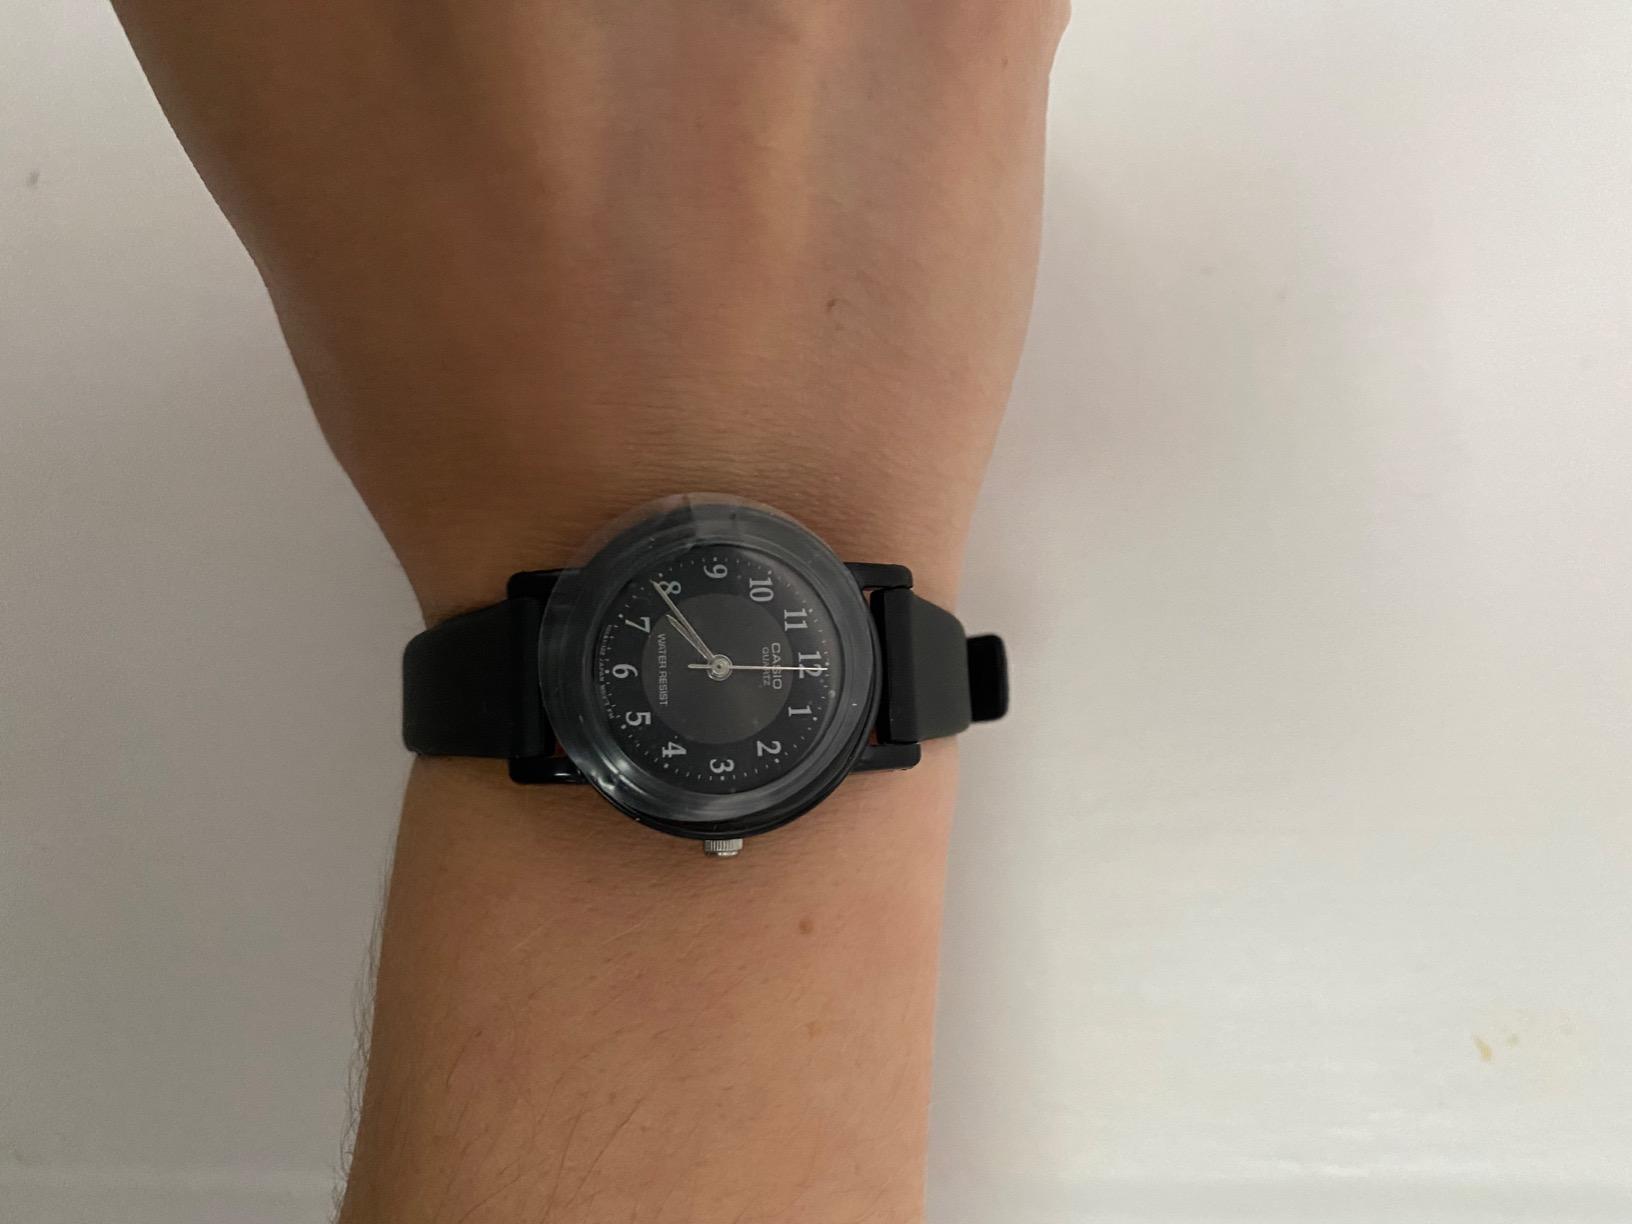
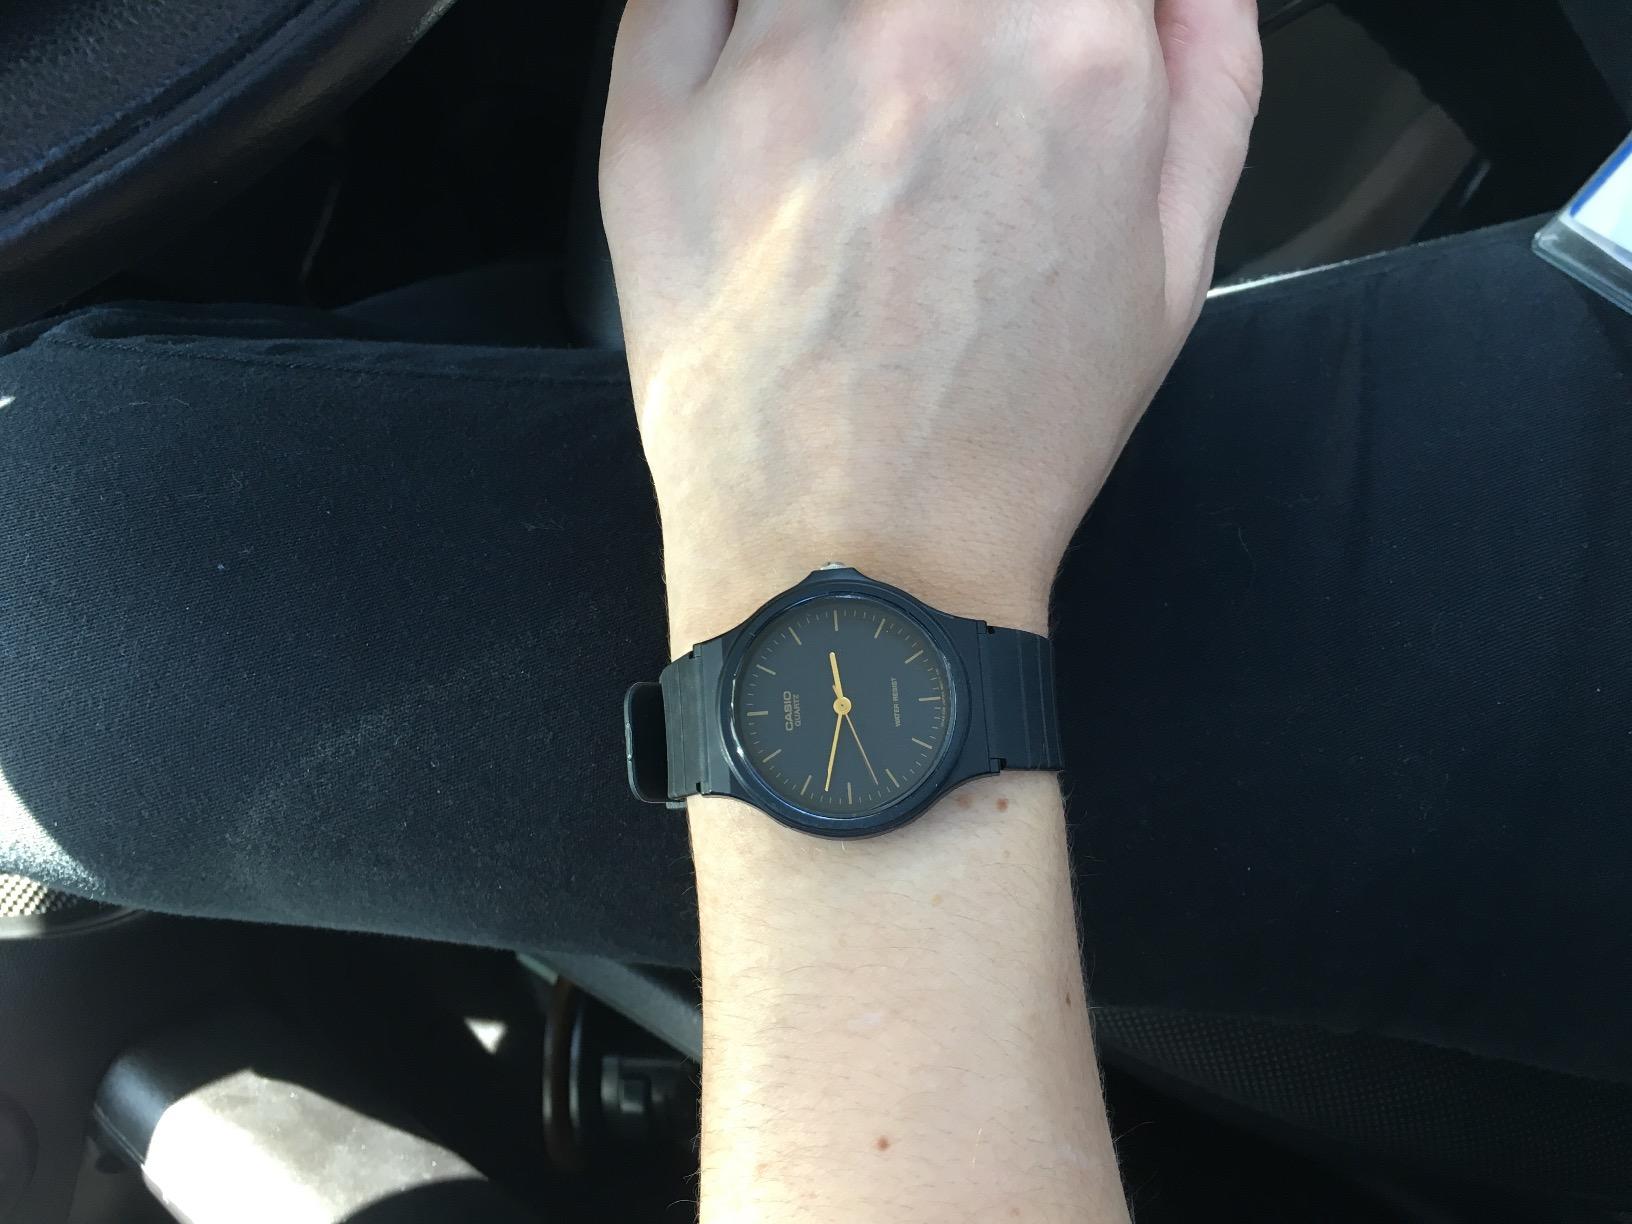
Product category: accessories_watch
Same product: no